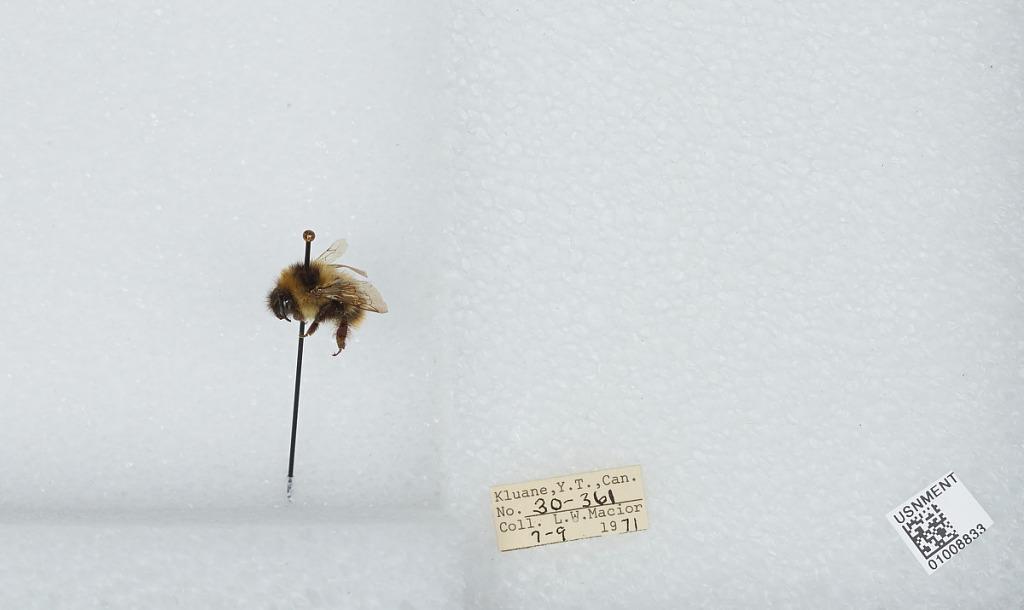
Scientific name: Bombus (Pyrobombus) frigidus Smith
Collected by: L. Macior
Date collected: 1971-7-9
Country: Canada
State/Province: Yukon Territory
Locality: Kluane
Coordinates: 60.75, -139.5